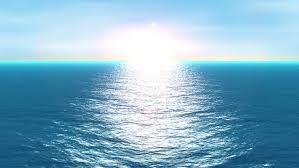
Weather: sun or clear